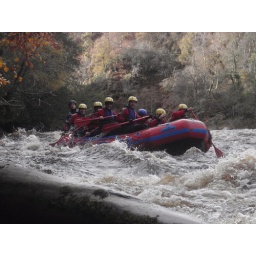
white water rafting two day adventure stag weekend. three sections of the Findhorn river over two days.